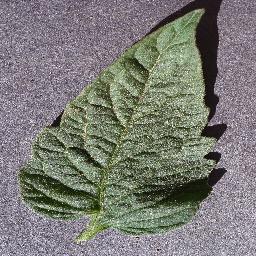
Label: Tomato___healthy